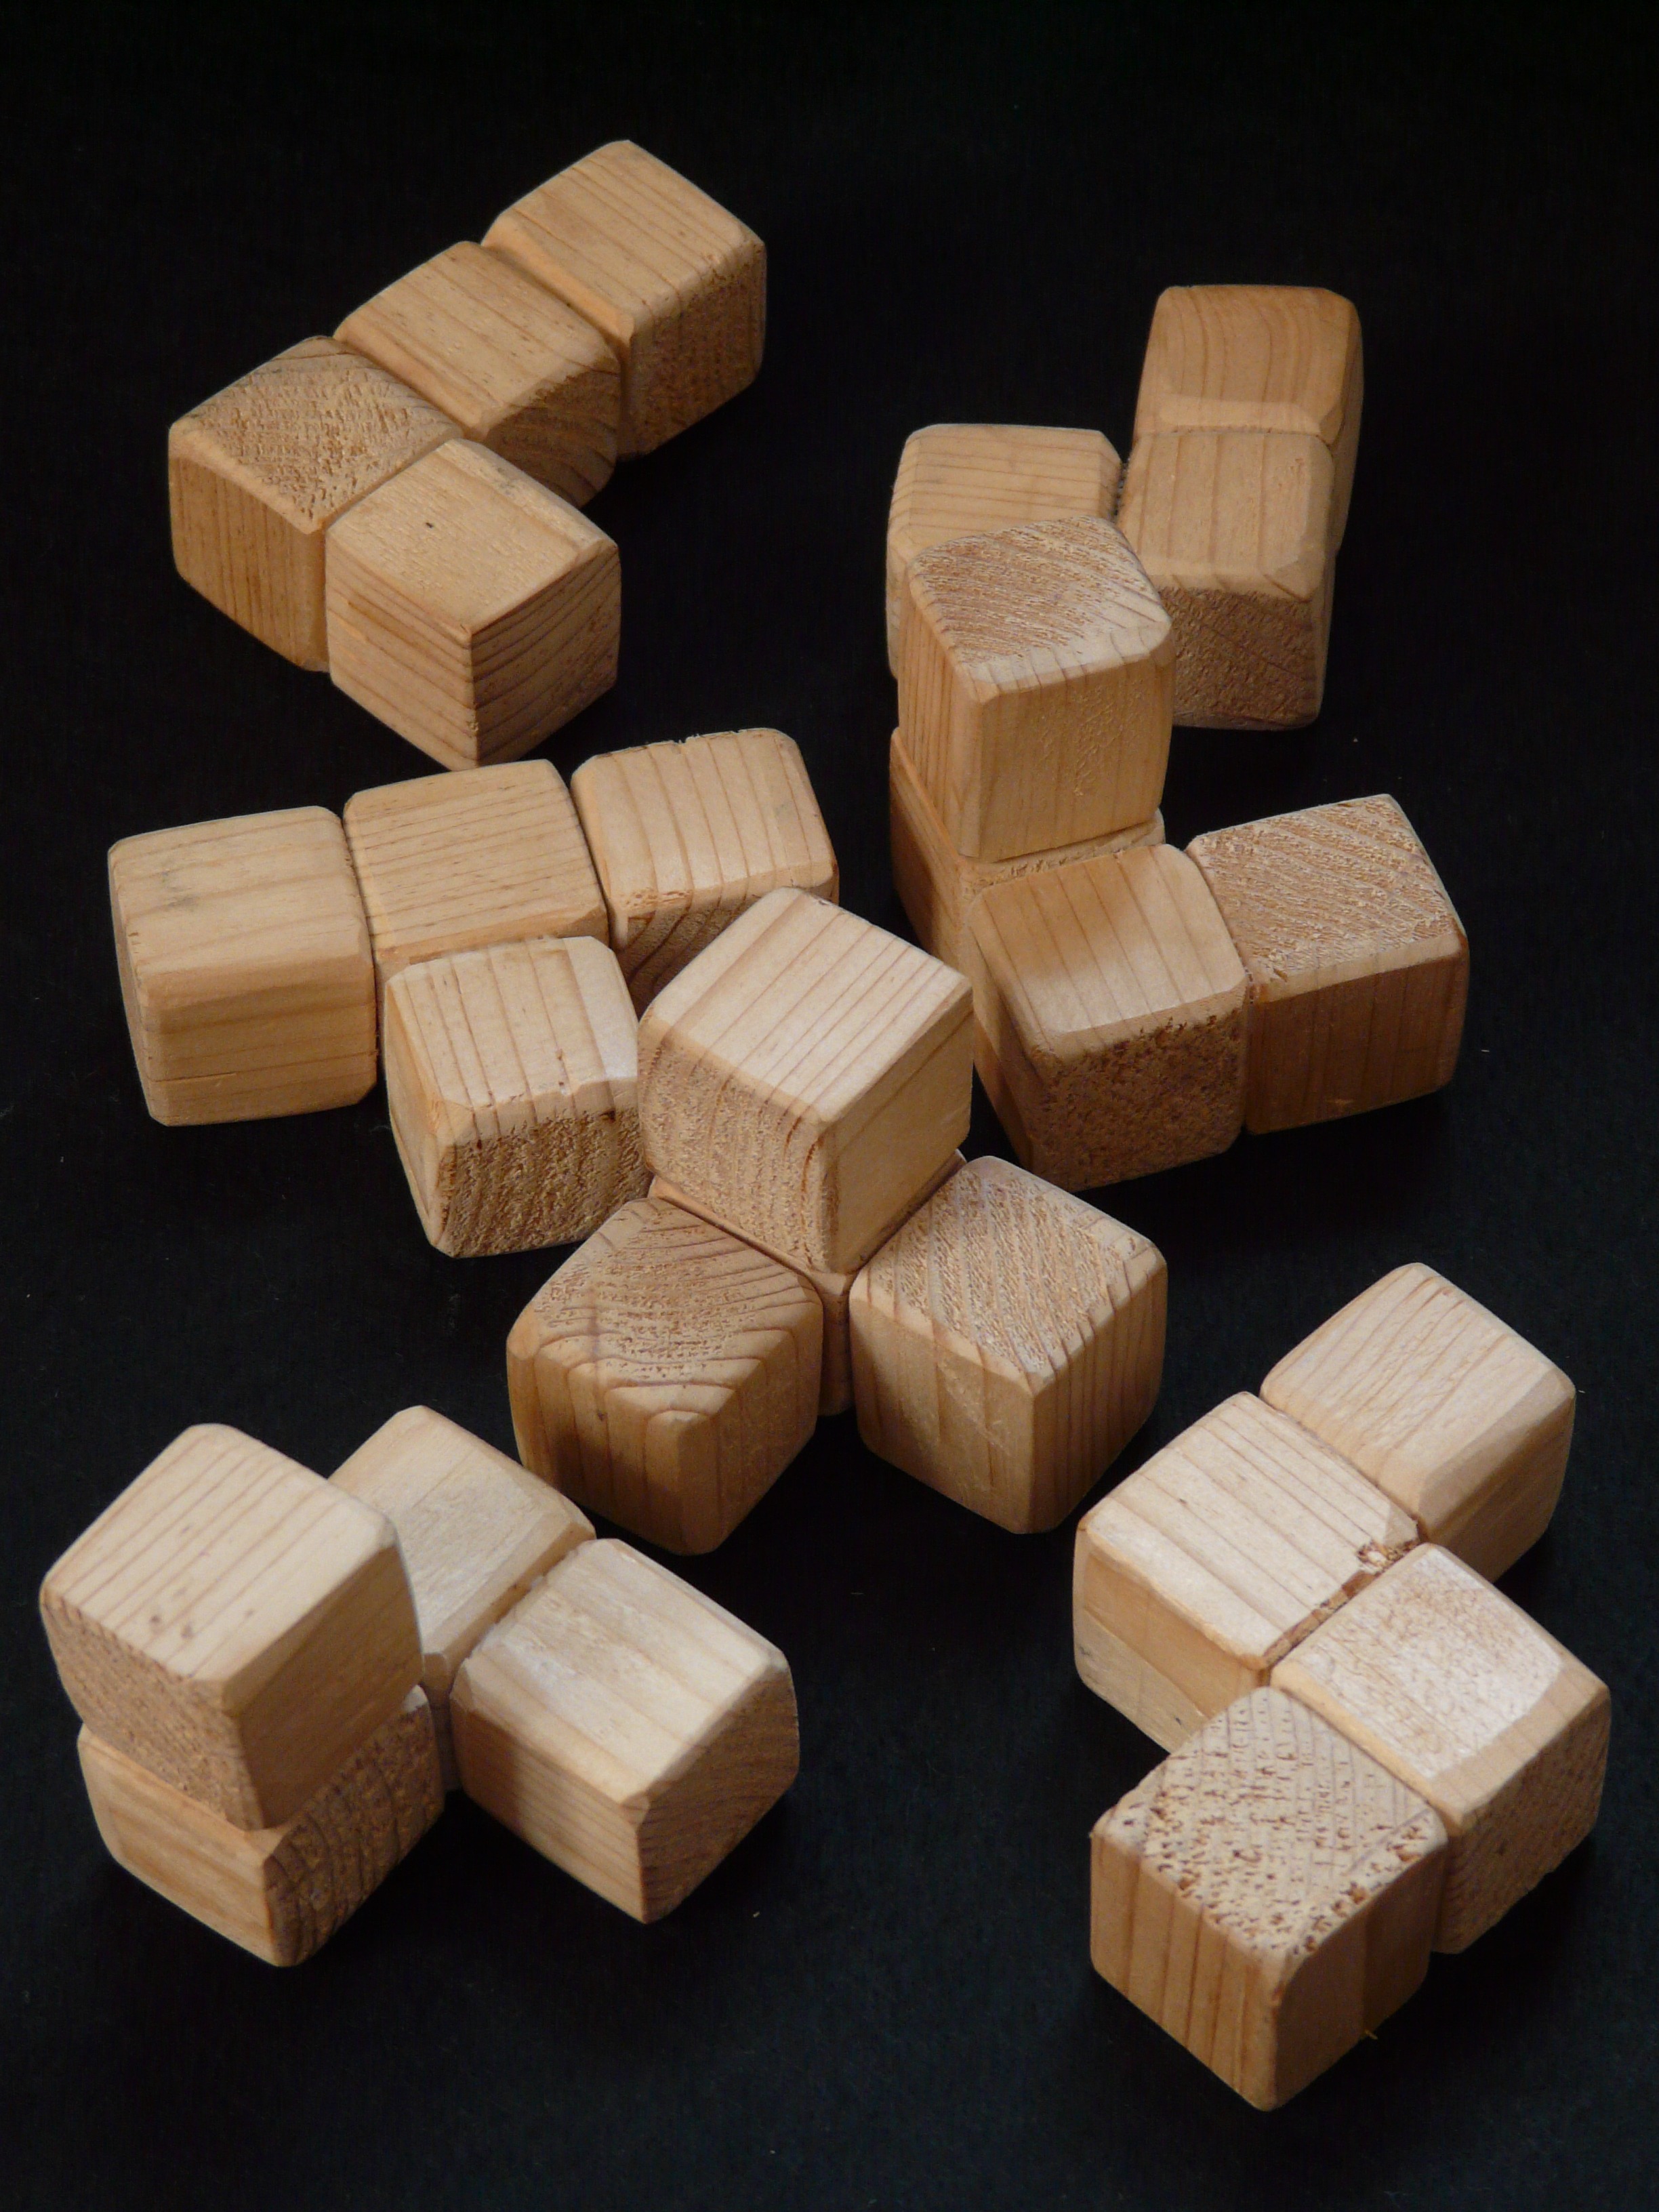
wood, play, toy, material, build, cube, puzzle, share, wooden toys, indoor games and sports, toy block